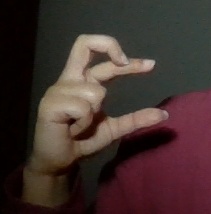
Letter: thal